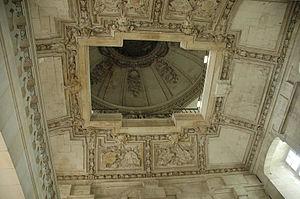
Château de Blois, dôme de l'escalier dans l'aile Gaston d'Orléans